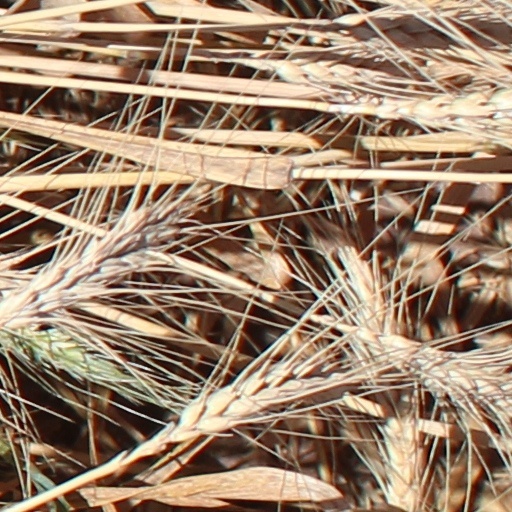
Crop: wheat